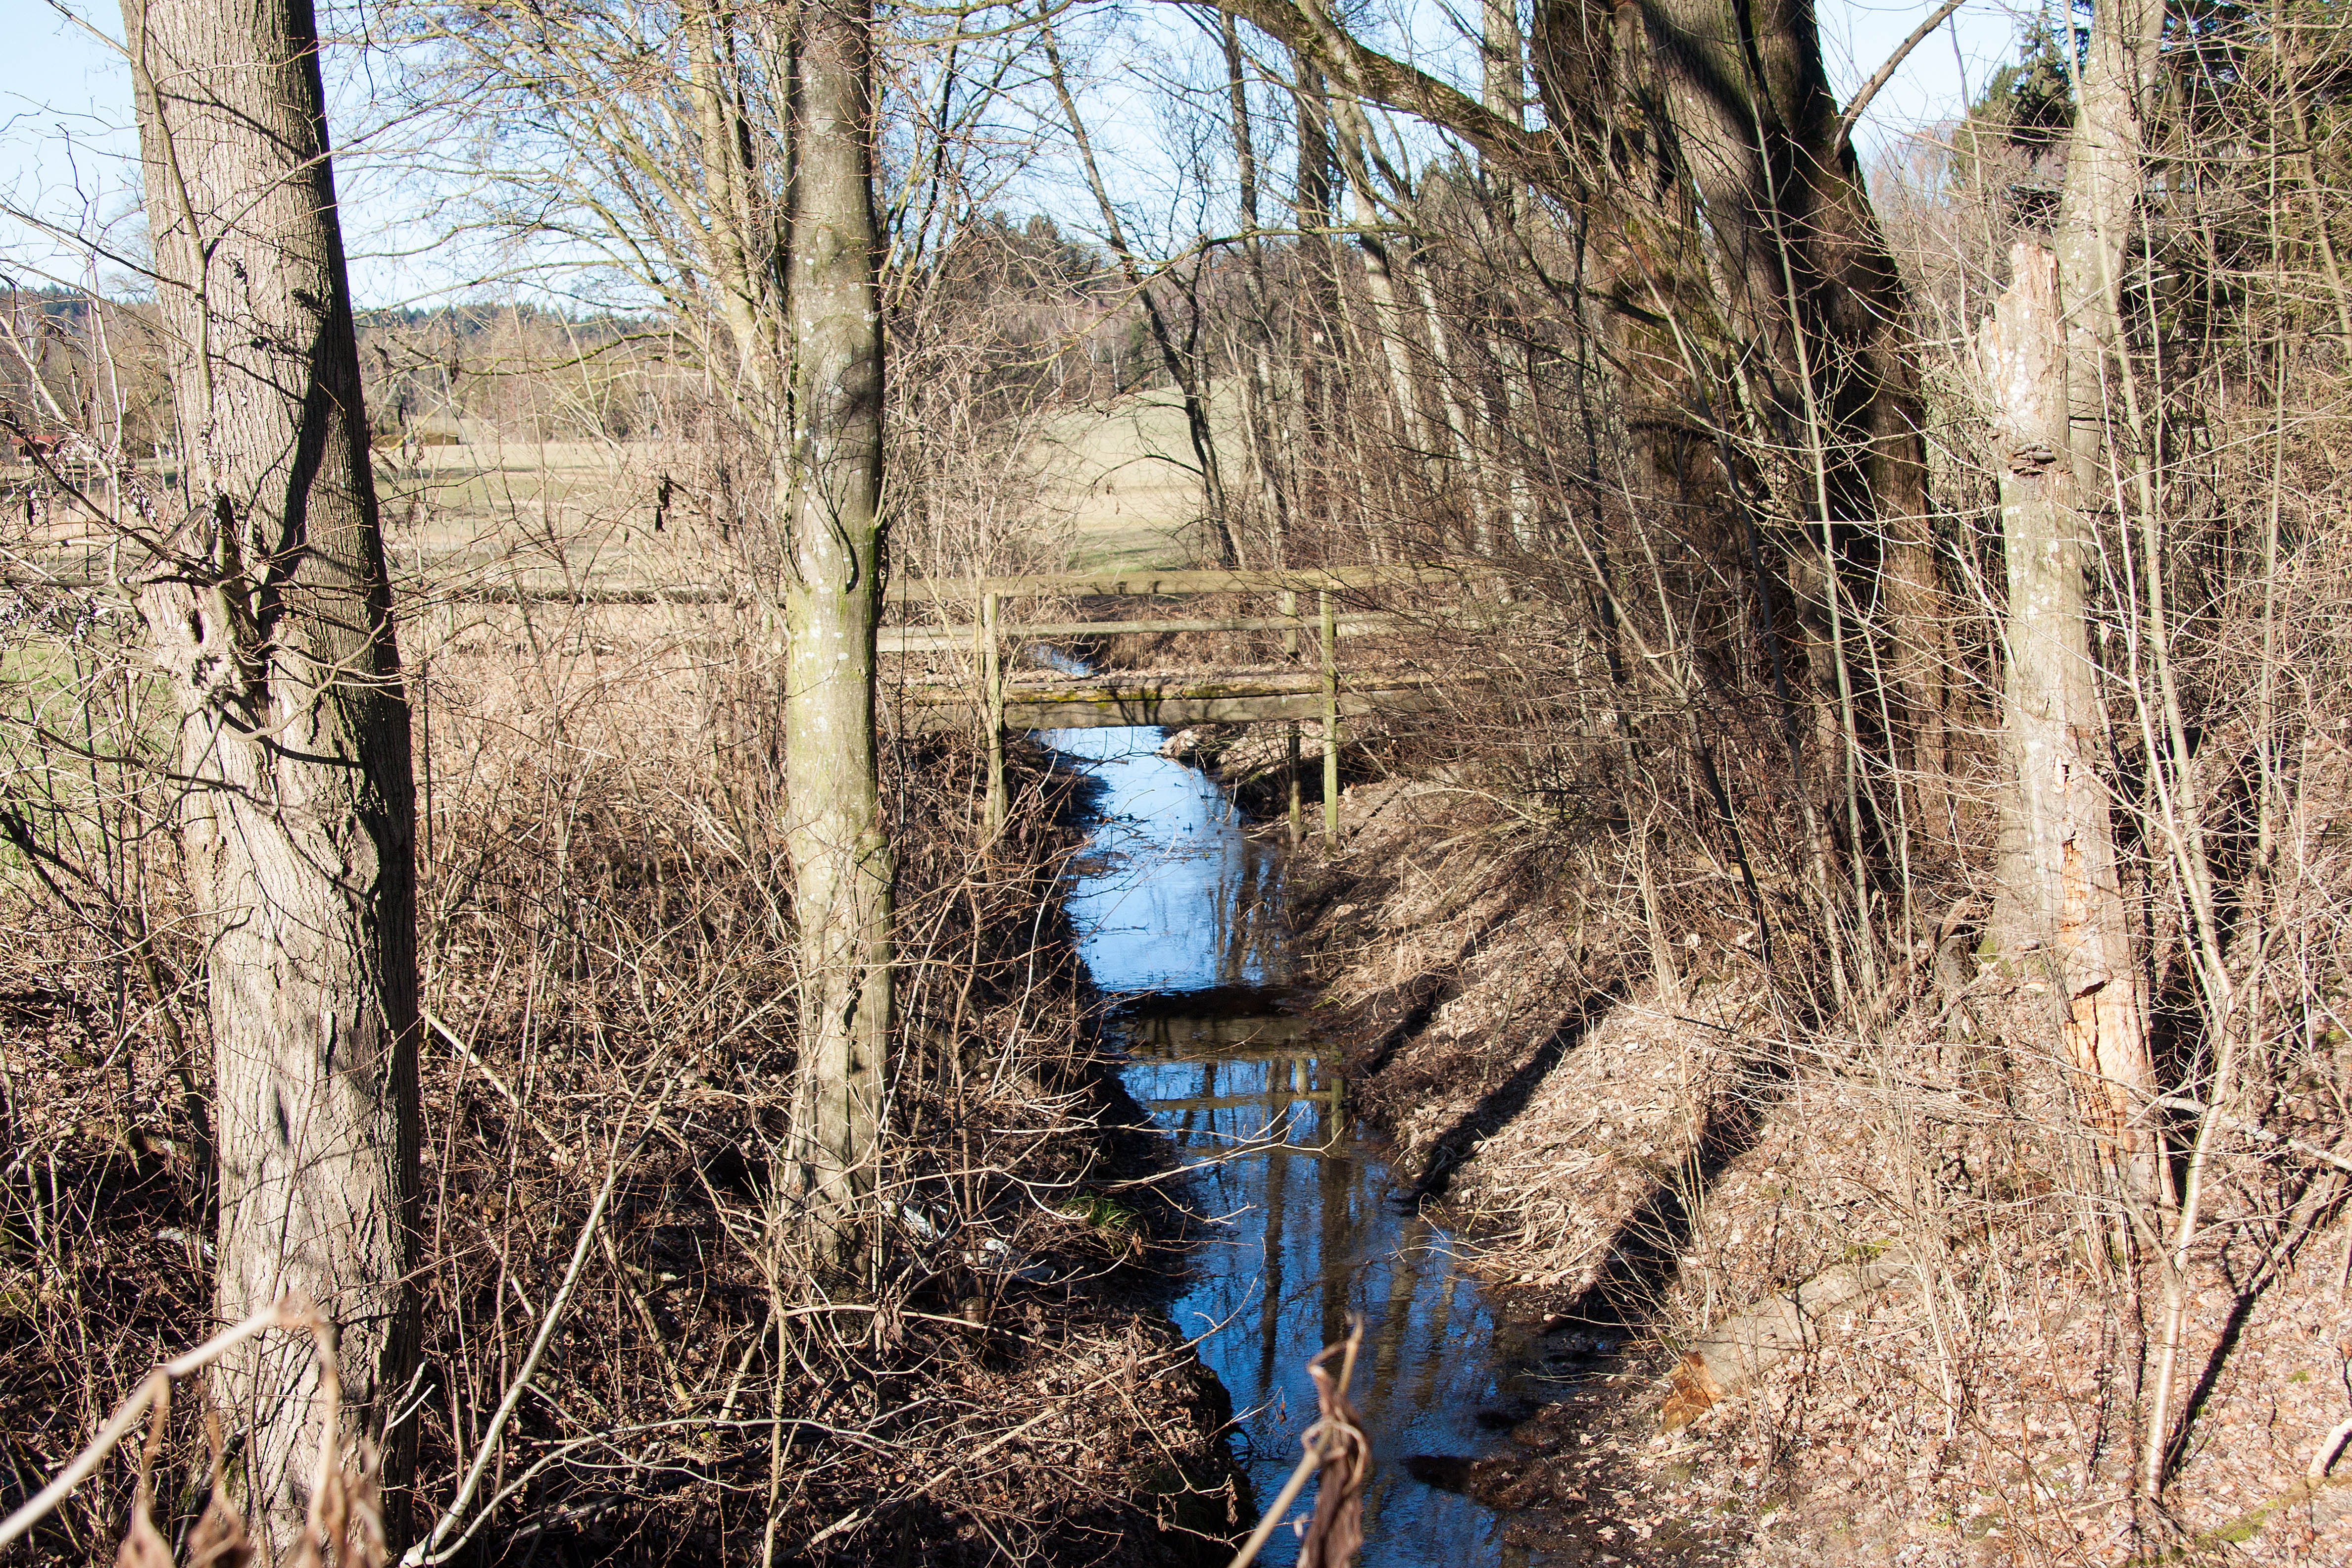
tree, water, nature, forest, wilderness, boardwalk, wood, track, trail, bridge, trees, wetland, woodland, bach, habitat, sunbeam, rural area, wooden bridge, natural environment, woody plant